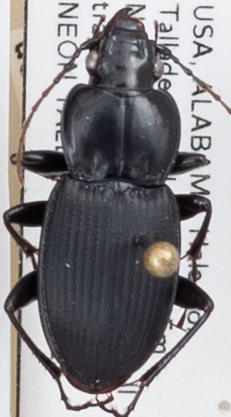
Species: Cyclotrachelus convivus
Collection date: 2022-09-13
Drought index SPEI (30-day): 1.064
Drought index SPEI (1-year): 0.116
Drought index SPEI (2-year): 1.01